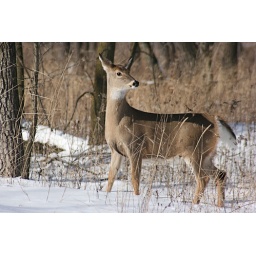
female white tail deer taken at Hegewisch marsh in Chicago